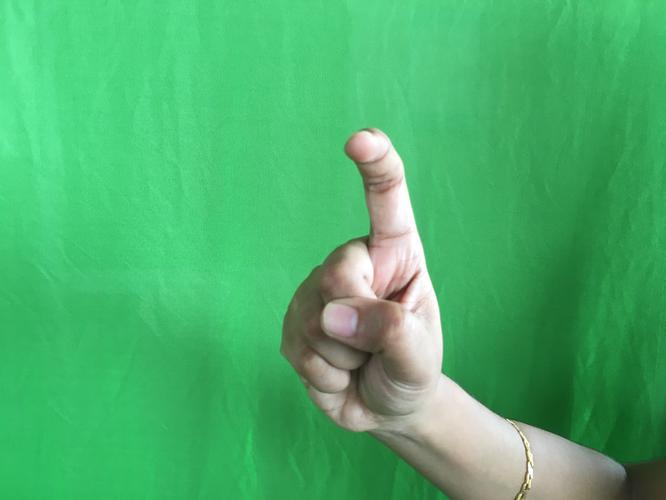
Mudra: Tamarachudam
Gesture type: single_hand